Industry and the Eglinton Castle estate

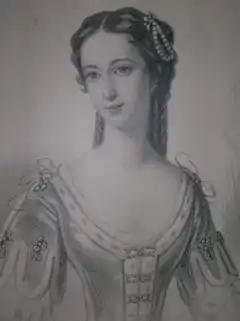
Susanna Montgomery, Countess of Eglinton

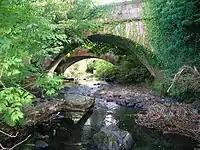
The 19th-century waggonway bridge (foreground) over the Lugton Water near Fergushill farm. The two bridges were known as the 'Elbo and chael', 'Elbow and child.'

An opencast mine was established by Irvine Development Corporation (IDC) and the National Coal Board/British Coal at Sourlie in the 1983. Linnbed, Parrot, Turf and Wee coals were mined; stoops from the 'Hutch Longwall' method of coal extraction within old collieries were exposed during excavations. All the suitable coals had been removed by 1986 and reclamation completed by 1987. The Draught Burn was diverted to accommodate this and the surviving 'Settling pond or lagoon' comes from the project.